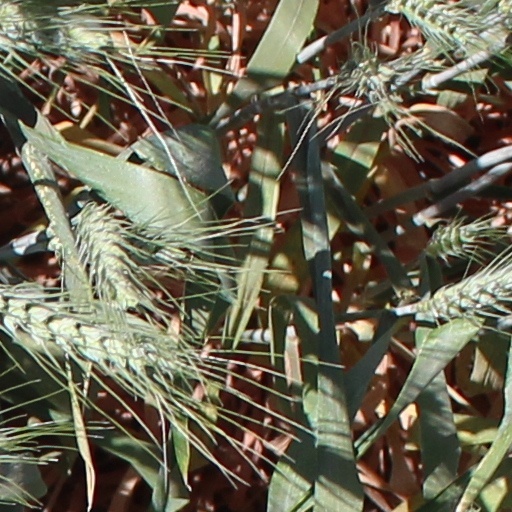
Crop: wheat